David de Gea

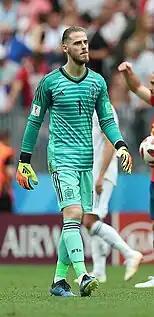

On 16 October 2022, he played his 500th match for Manchester United in all competitions, in a draw against Newcastle United. On 12 February 2023, he played his 400th Premier League match for Manchester United, with no non-British player making more for one club. On 26 February, he broke Peter Schmeichel's record for the most clean sheets in Manchester United's history, after a 2–0 win over Newcastle United in the 2023 EFL Cup final marked his 181st. On 20 May, he won the Premier League Golden Glove for the first time since the 2017–18 season. On 3 June, he played his last match for Manchester United in a 2–1 defeat against Manchester City in the FA Cup final.